Isaria sinclairii

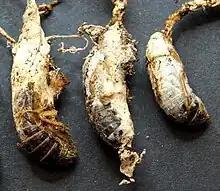
Cicada nymphs parasitised by "I. sinclairii"

"Isaria sinclairii" and similar vegetable caterpillar species such as "Ophiocordyceps sinensis" have been used in traditional Tibetan medicine and in traditional Chinese medicine as tonics believed to impart eternal youth. A sphingolipid derivative produced by "I. sinclairii", myriocin, was discovered to have powerful immunosuppressive properties, a function of the way the fungus attacks living insects. Because myriocin is too toxic to use in humans, a synthetic derivative was developed in 1992, named FTY720 or fingolimod. Under its trade name Gilenya, fingolimod was approved by the FDA in 2010 as the first oral drug for treating the autoimmune disease multiple sclerosis. Fingolimod shows promise as a cancer medication, and has been tested as a possible treatment for obesity.